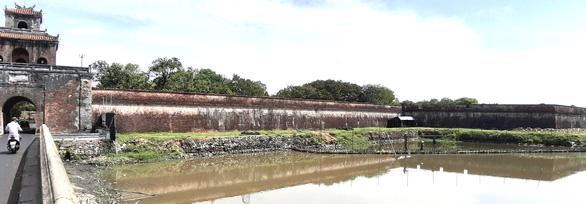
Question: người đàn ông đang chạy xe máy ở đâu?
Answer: ở ven một con sông